André Jobin

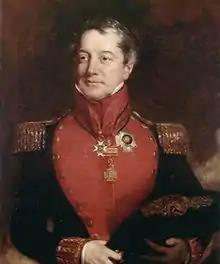
Governor Aylmer, who cancelled Jobin's commission as a Justice of the Peace

Jobin was a follower of the "Parti canadien" (later called the "Parti patriote"), the party in the Legislative Assembly of Lower Canada which represented the French-Canadians in Lower Canada. The party was regularly involved in political conflicts with the governors to obtain greater popular control of the colonial government. Jobin was a strong supporter of Louis-Joseph Papineau, who became the main leader of the party. By the late 1820s, Jobin was a prominent member of the Patriote movement in Montreal. In 1828, when the Legislative Assembly sent a delegation to London to explain their grievances to the British government, Jobin was elected to a party committee which drafted the instructions for the delegation.